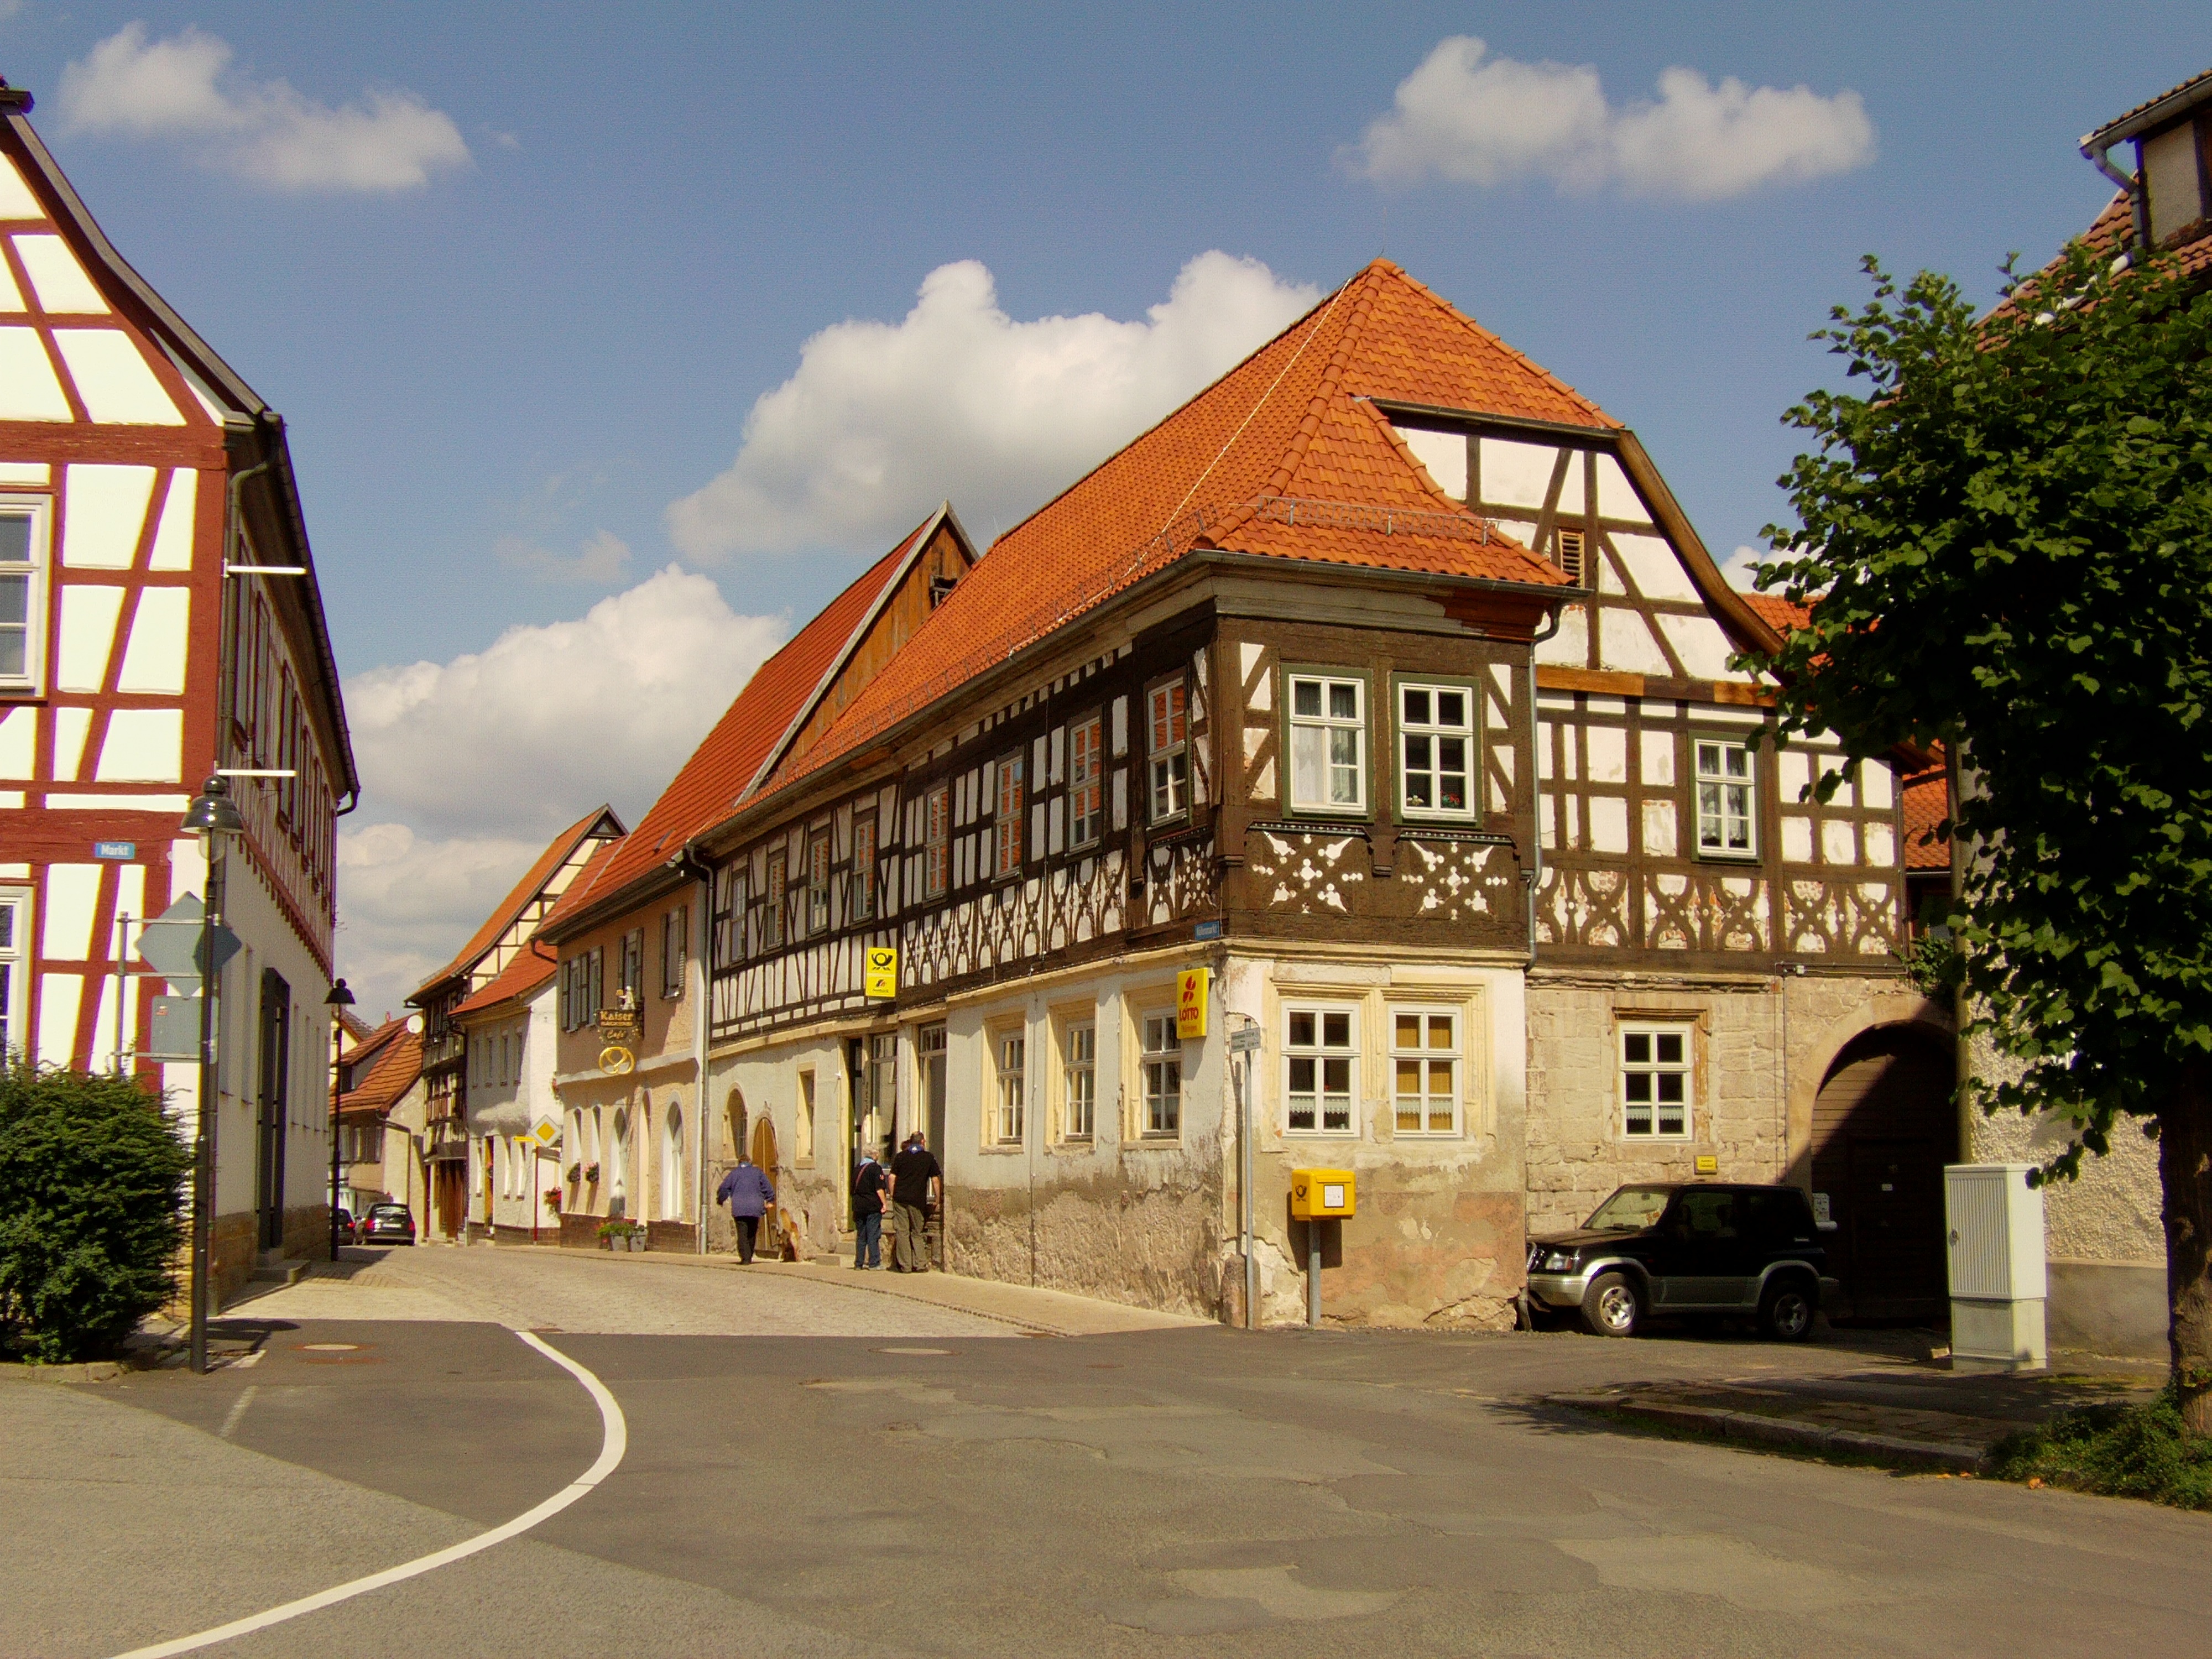
architecture, house, window, town, building, city, home, downtown, suburb, facade, property, old town, germany, estate, historically, neighbourhood, fachwerkhaus, truss, timber framed building, residential area, human settlement